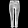
Label: Trouser